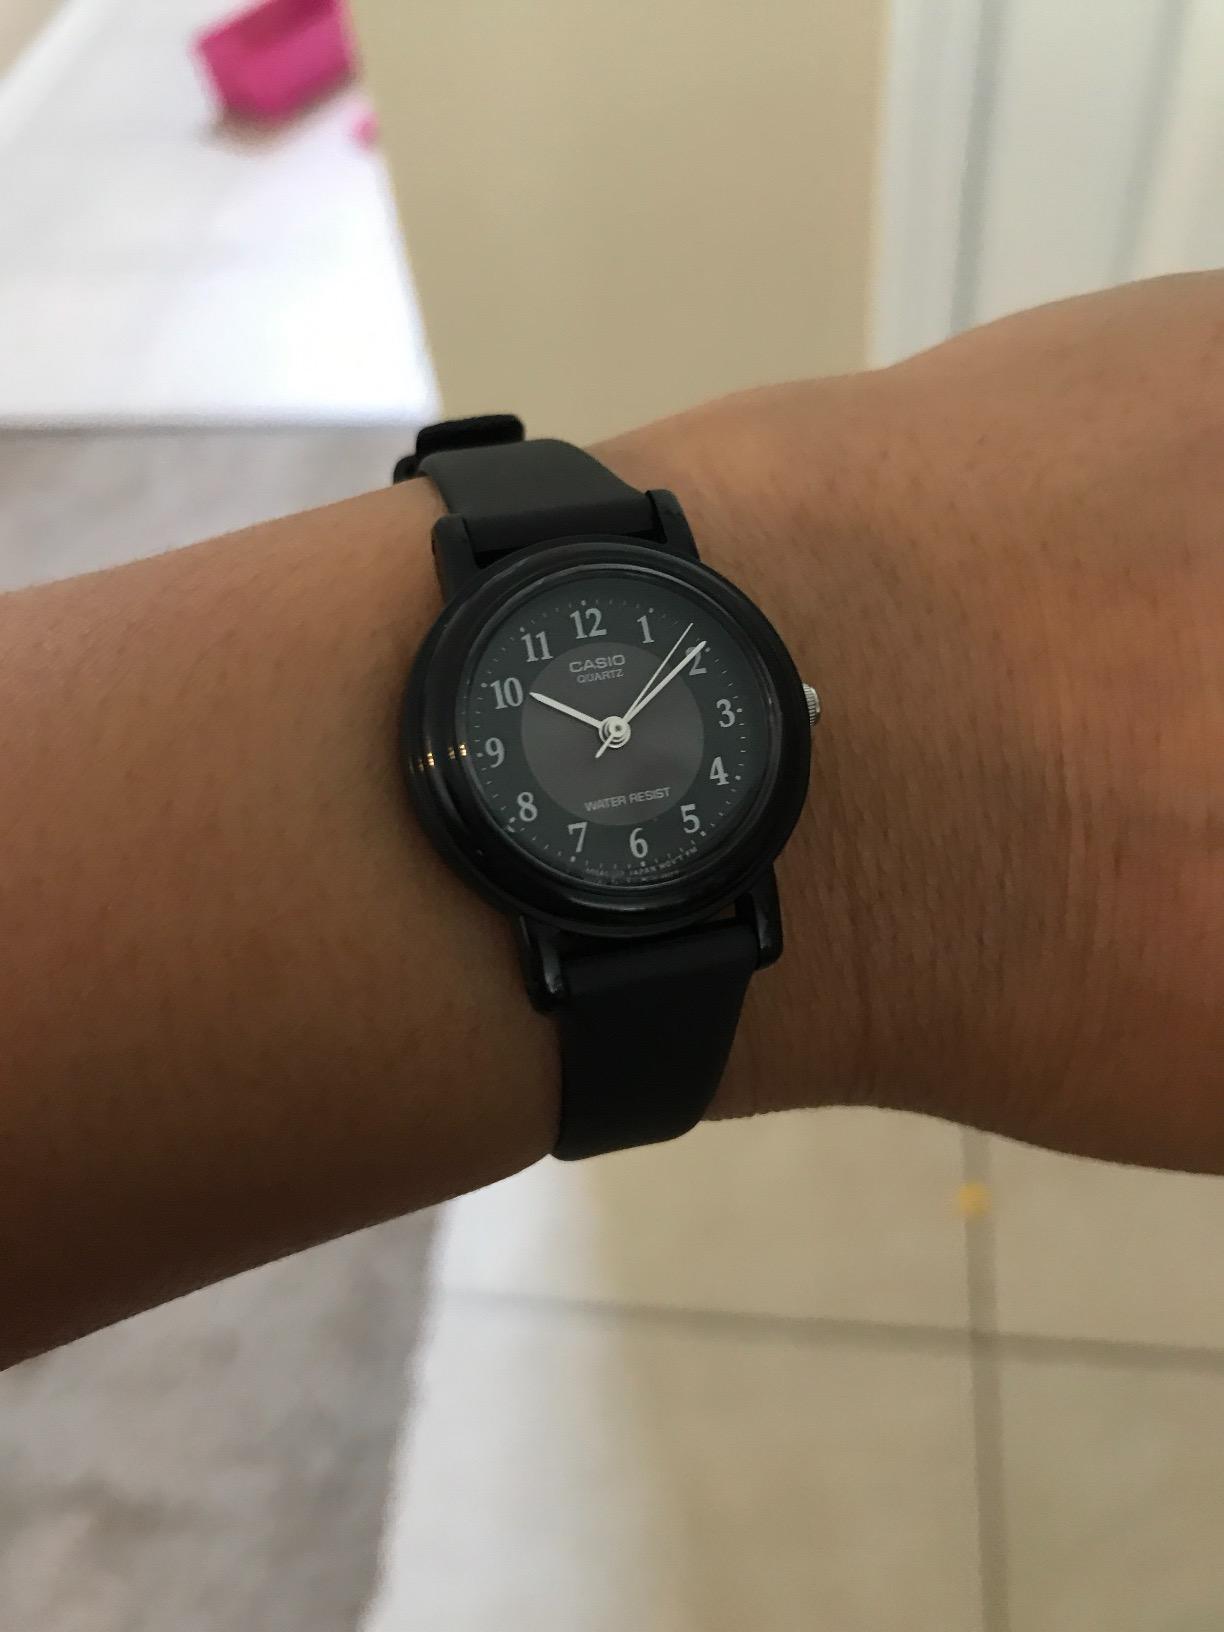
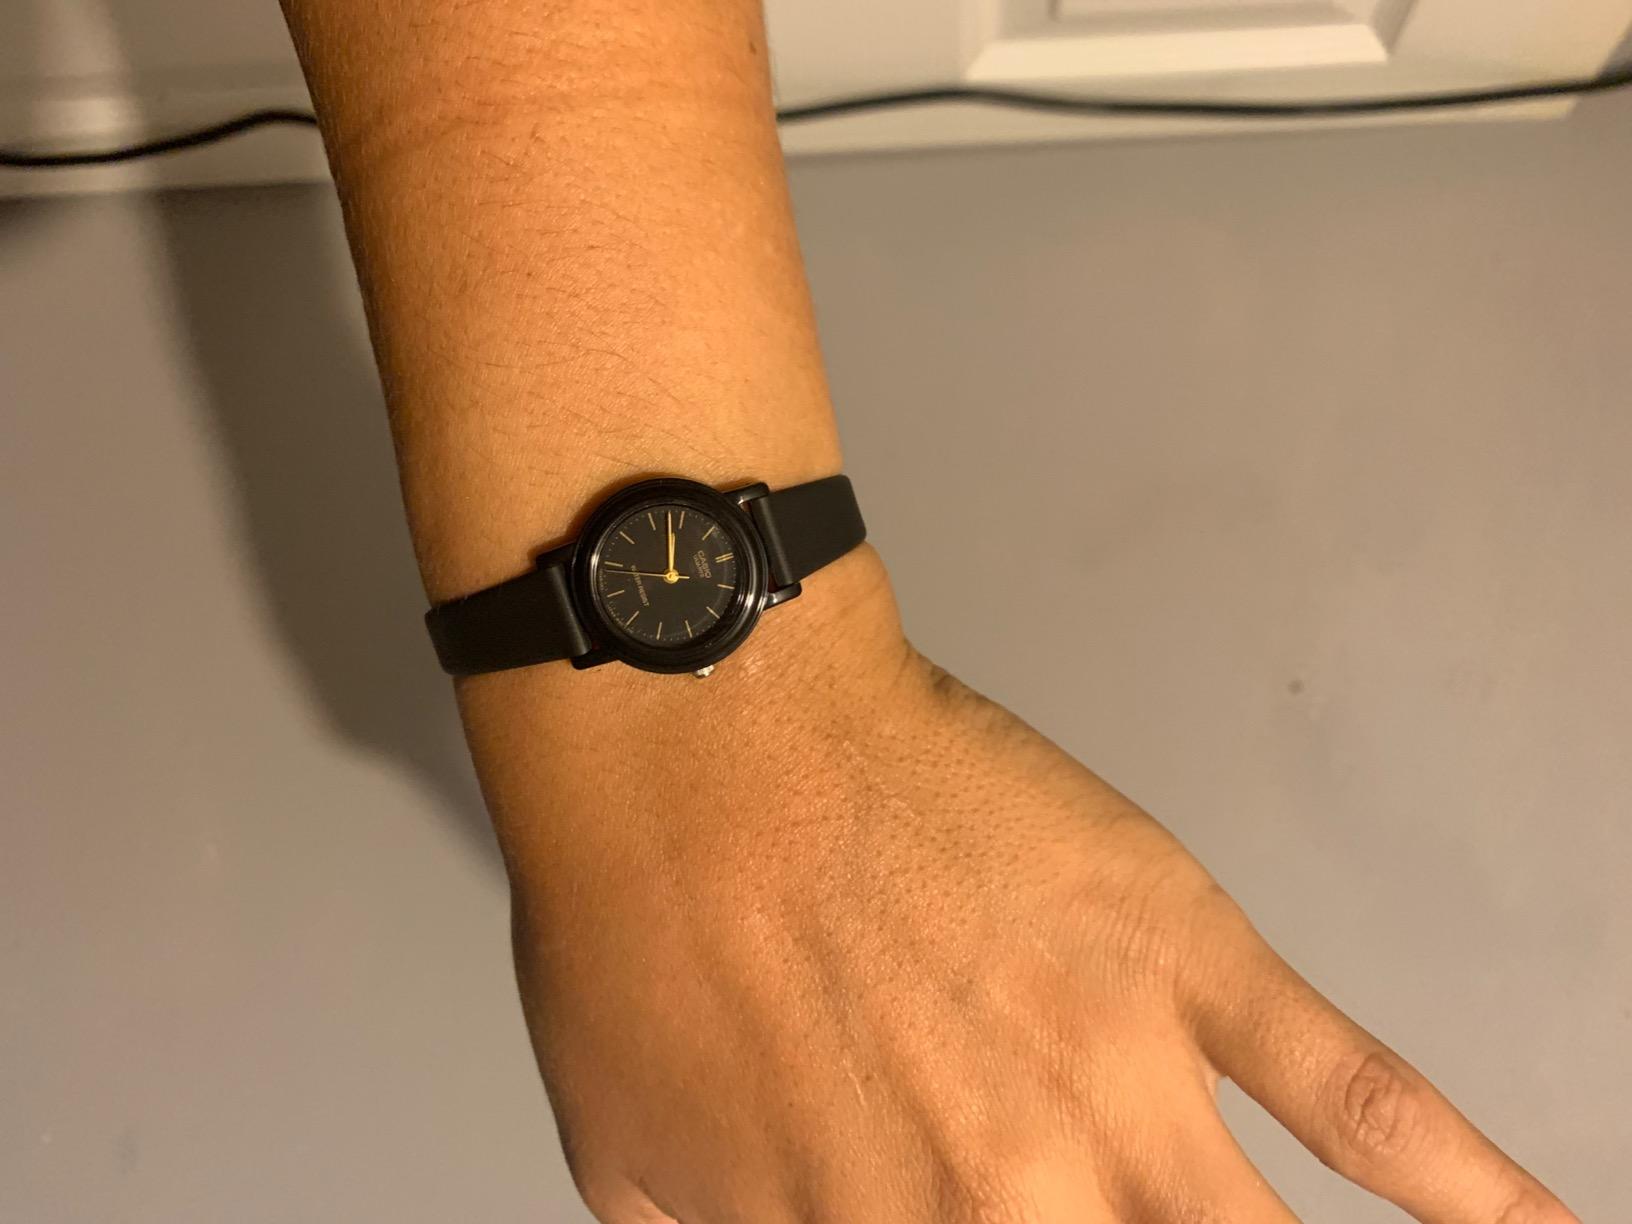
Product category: accessories_watch
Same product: no